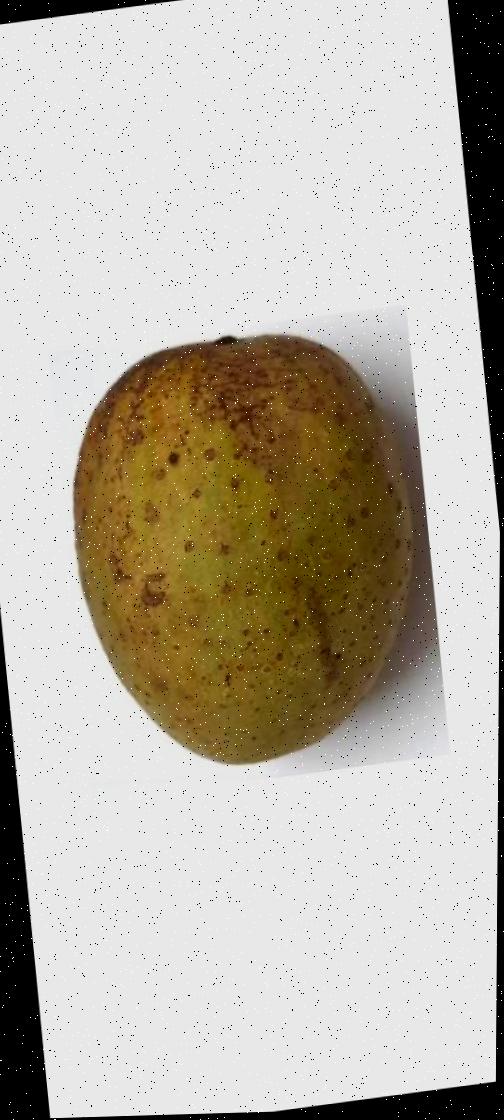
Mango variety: Gourmoti